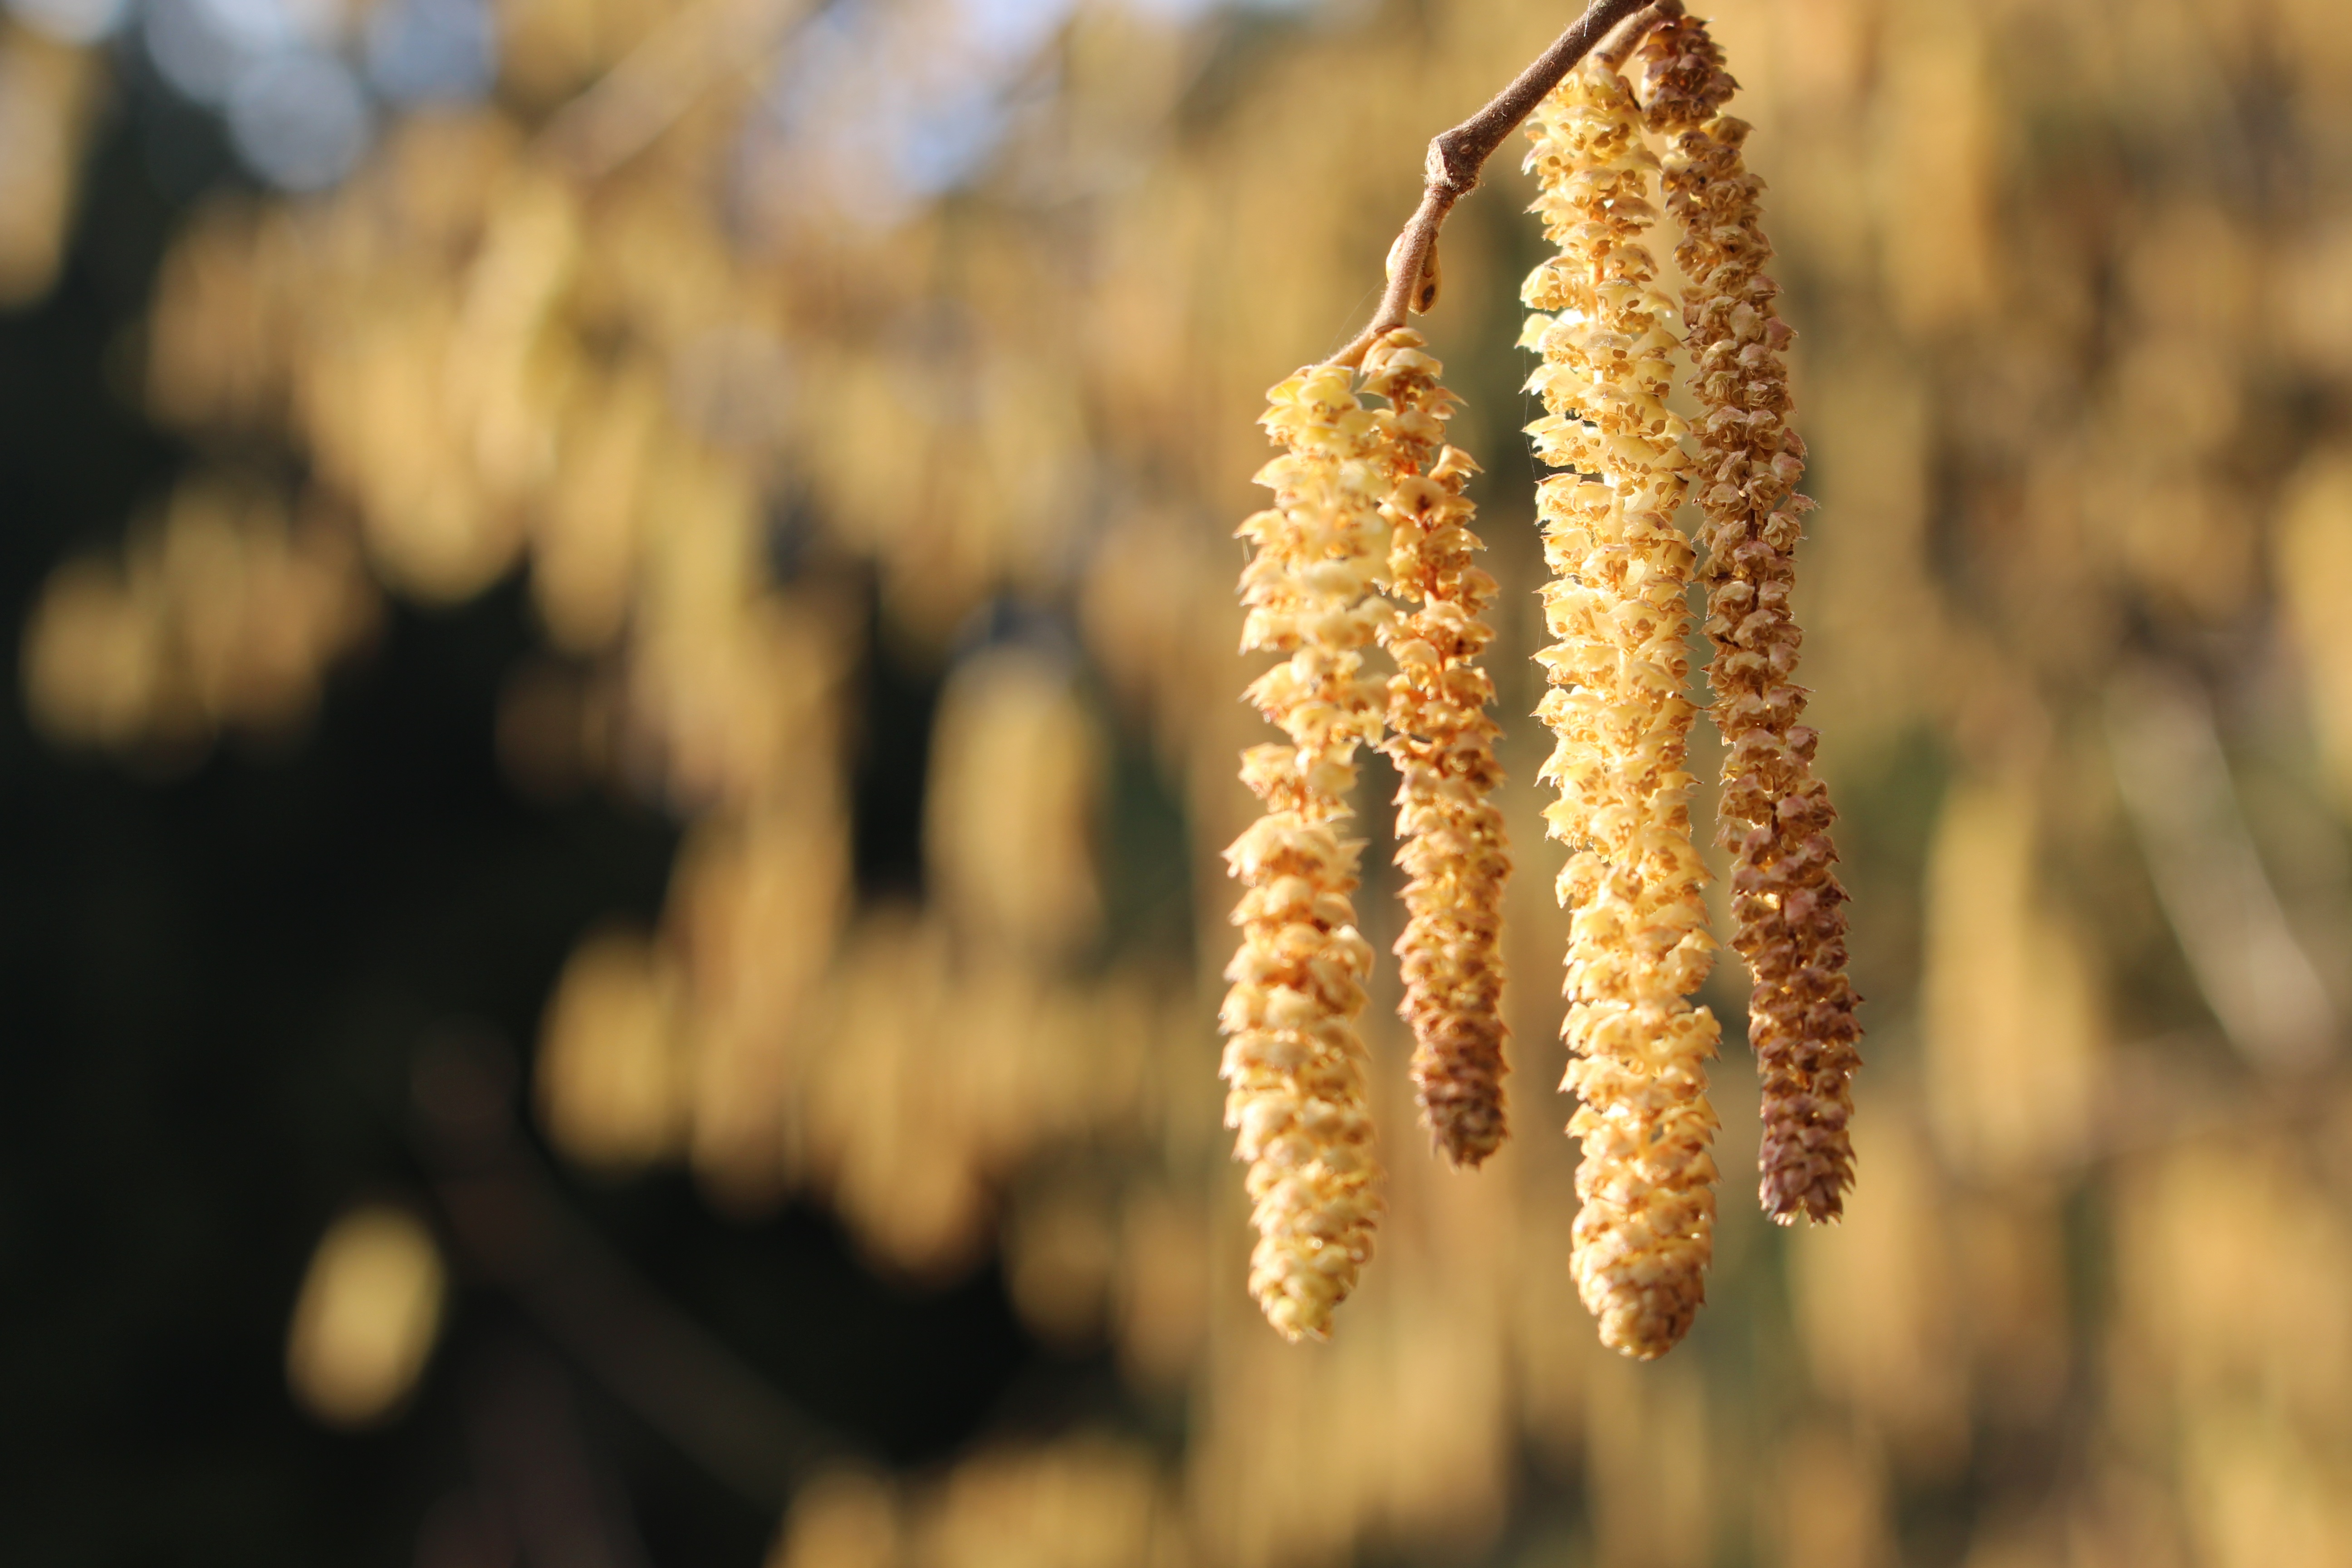
tree, nature, branch, plant, leaf, flower, food, spring, produce, crop, autumn, agriculture, flora, close up, macro photography, flowering plant, grass family, plant stem, land plant